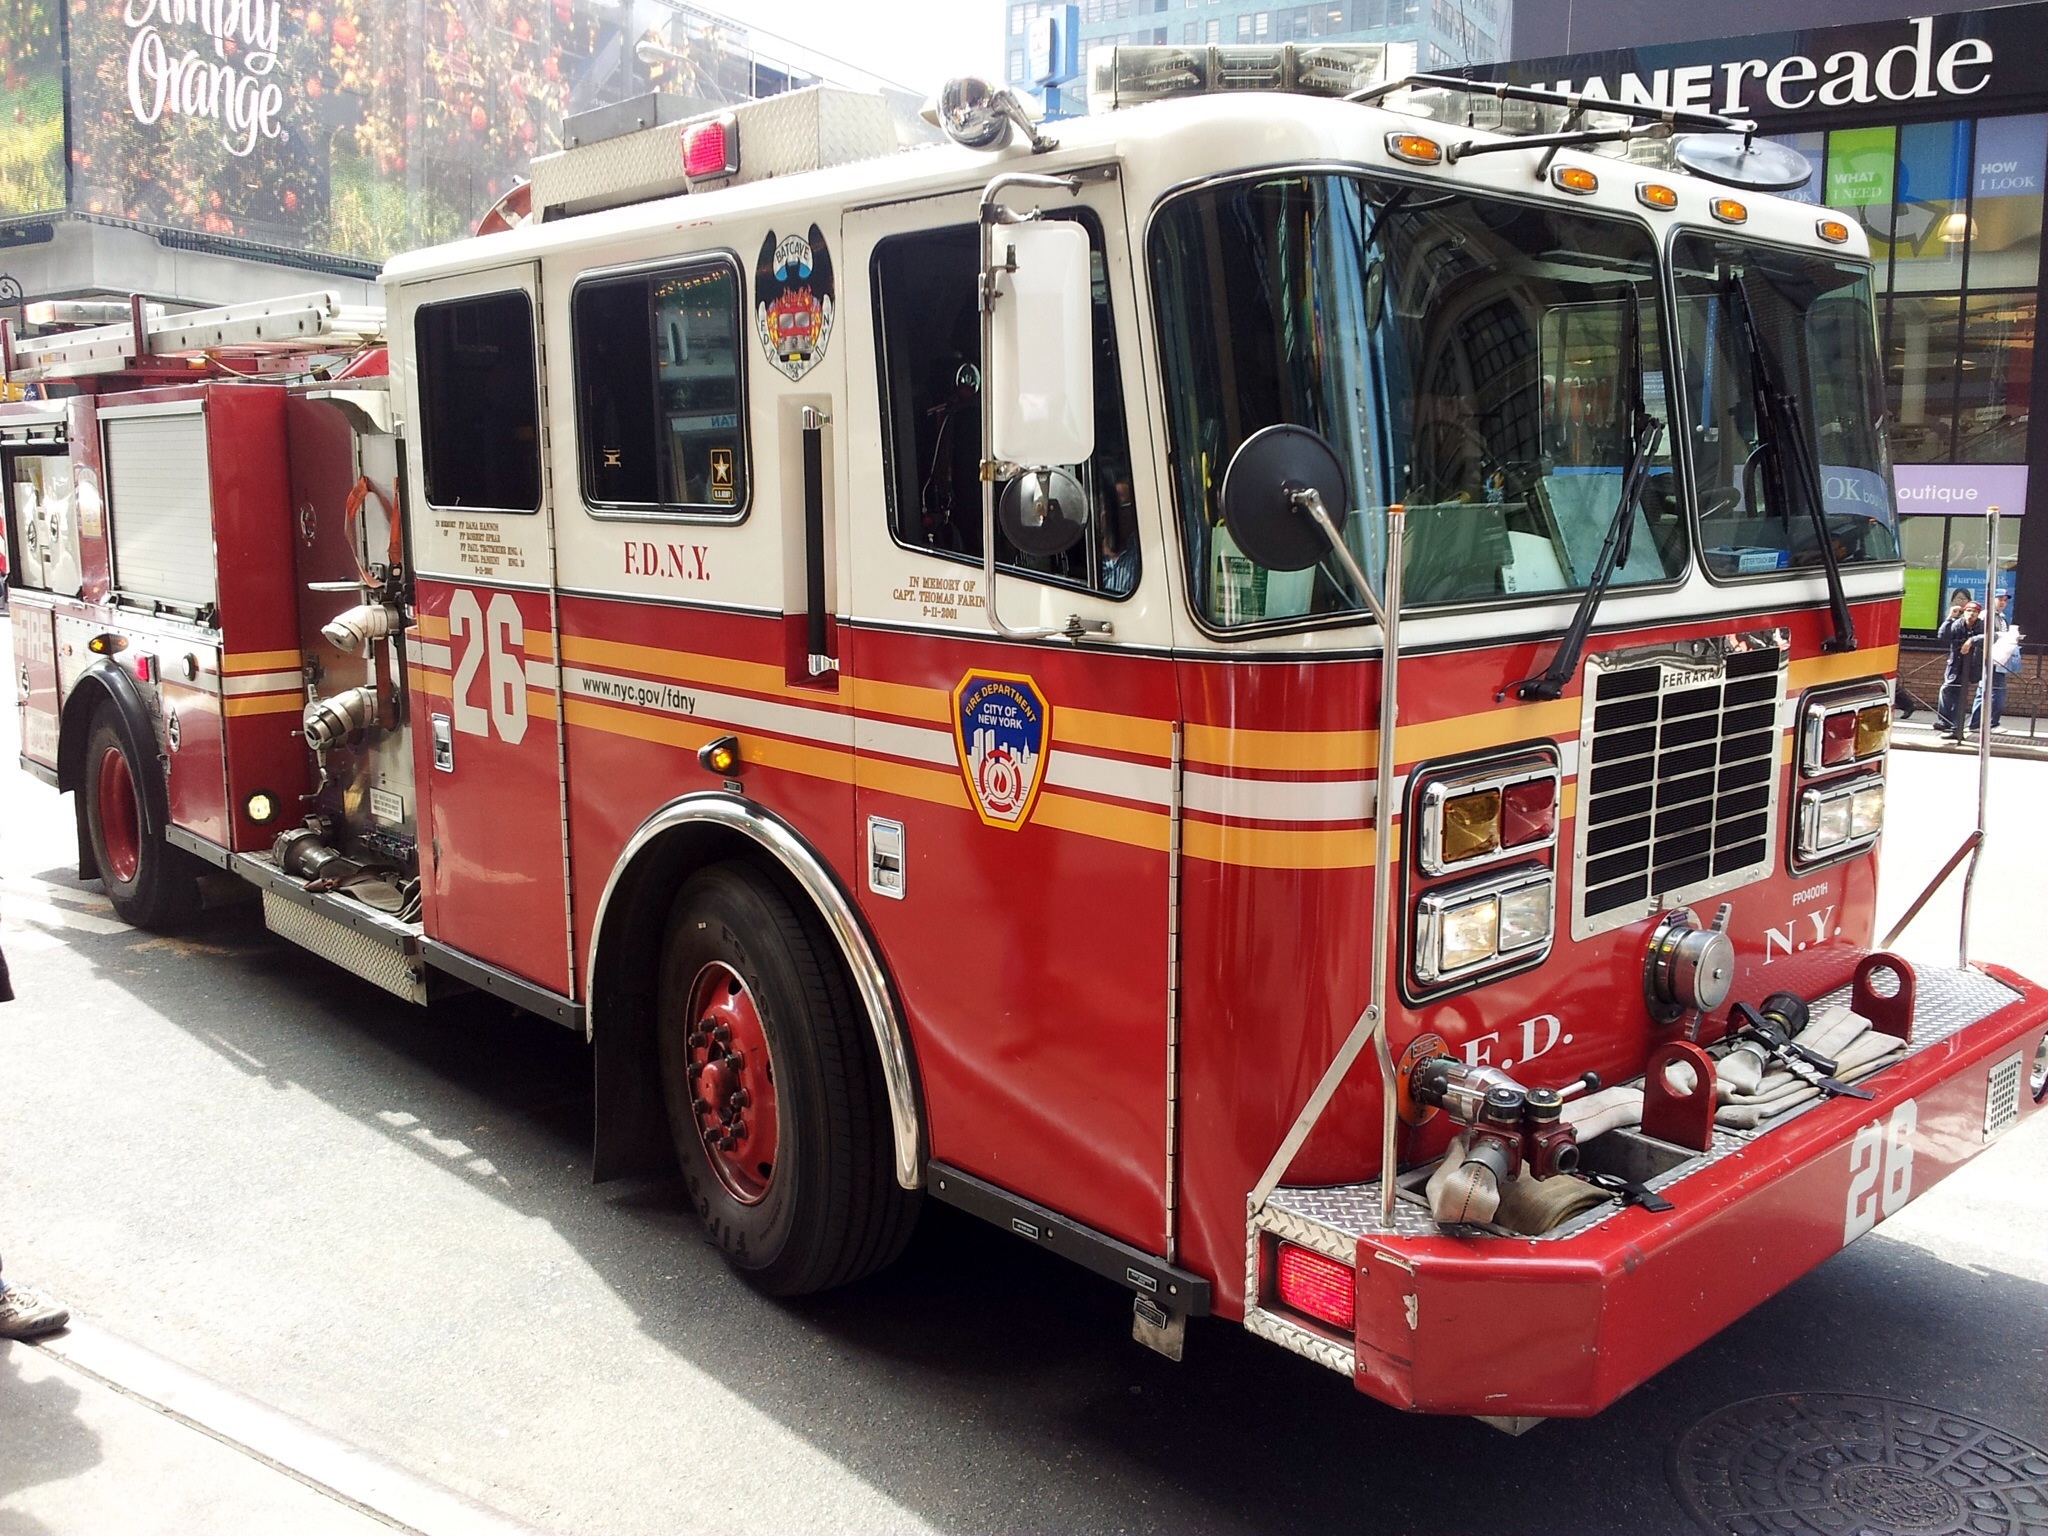
water, city, new york, transport, truck, red, vehicle, equipment, usa, fire, ladder, public transport, motor vehicle, emergency service, american, fire department, engine, danger, safety, new, 911, york, brigade, emergency, firefighter, fireman, rescue, firetruck, antique car, extinguish, fire apparatus, emergency vehicle, new york fire truck